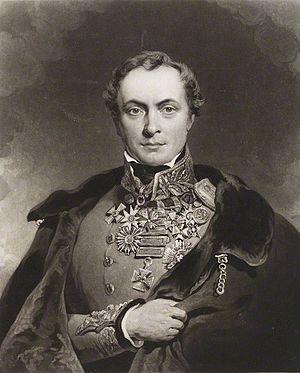
Le poste de gouverneur général du Bengale est créé en 1774. En 1833, il devient le gouverneur général des Indes puis reçoit, en 1858, le titre de vice-roi des Indes. À l'indépendance du Raj britannique en 1947, il devient gouverneur général du dominion de l'Inde jusqu'à ce que le pays devienne une république en 1950.
Le commander-in-chief of the Forces ou seulement commander-in-chief, est le salarié à la tête de l'Armée de l'Angleterre de 1660 à 1707. Elle est remplacée en 1707 par l'Armée de terre britannique, fondée cette année-là, en incluant les régiments écossais. Le C-in-C est la tête de cette armée de 1707 jusqu'à 1904. Ensuite, ce poste est remplacé de 1904 à 1908 par le chief of the General Staff puis à partir de 1908 par le chief of the Imperial General Staff.
Henry Hardinge, 1ᵉʳ vicomte Hardinge, chevalier Grand-Croix et Privy Counsellor, est un Field Marshal britannique et Gouverneur général des Indes.